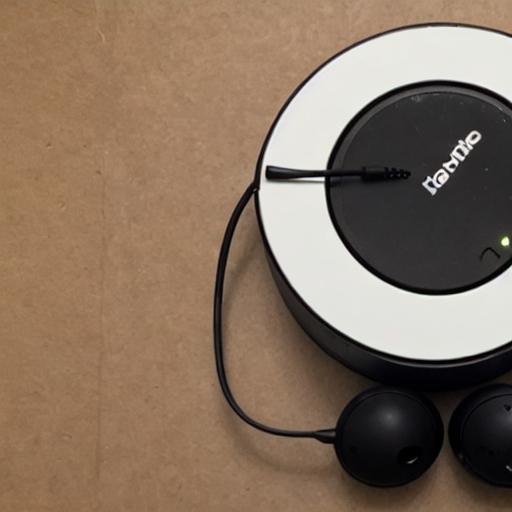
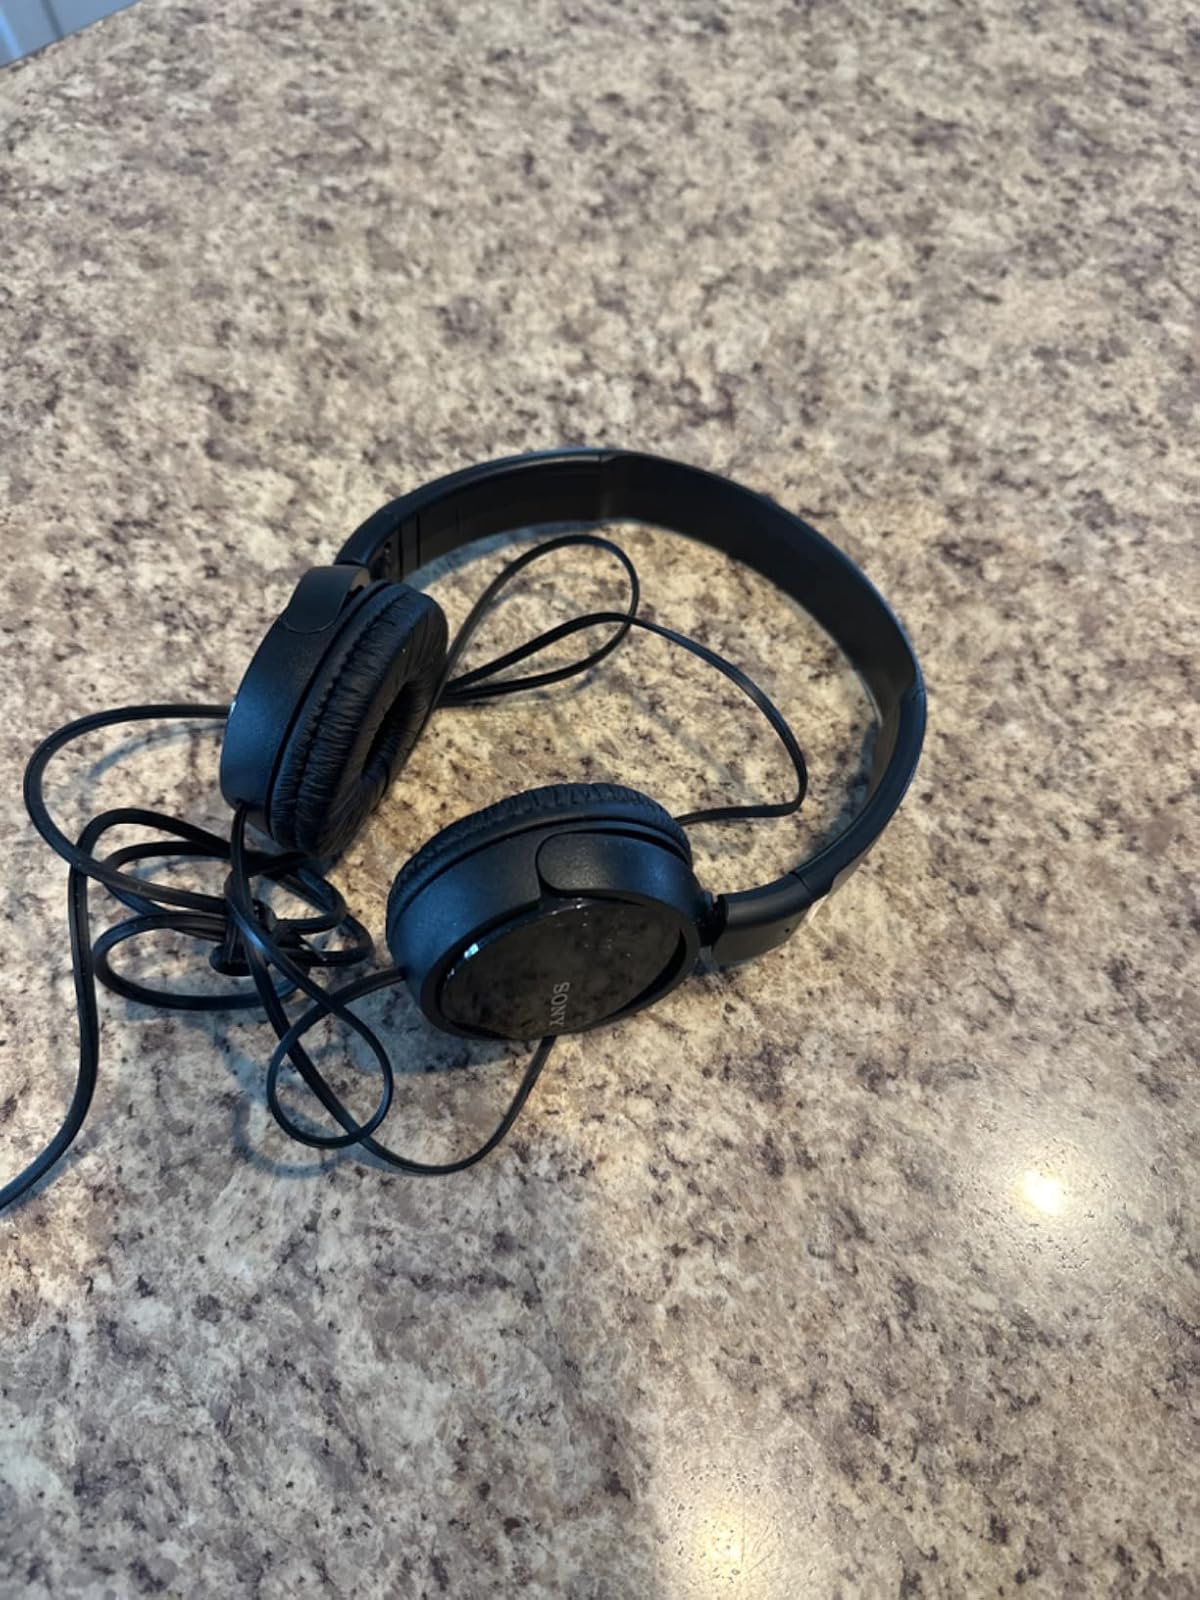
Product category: headphones
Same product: no